Hagerstown Business College

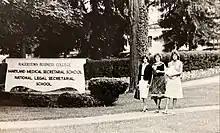
Students at Potomac Avenue Campus

In 1996, Hagerstown Business College was purchased by Educational Medical, Inc. (EMI) of Alpharetta, Georgia. EMI changed its name to Quest Education Corporation in 1998. Quest was purchased by Kaplan, Inc., a subsidiary of The Washington Post Company in 2000.